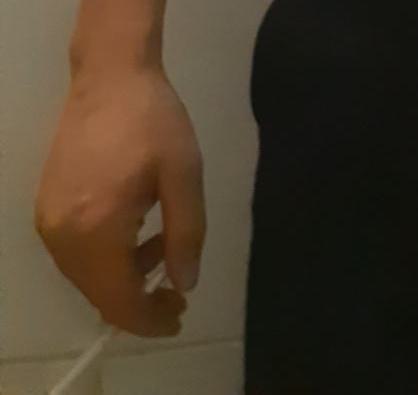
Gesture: no_gesture